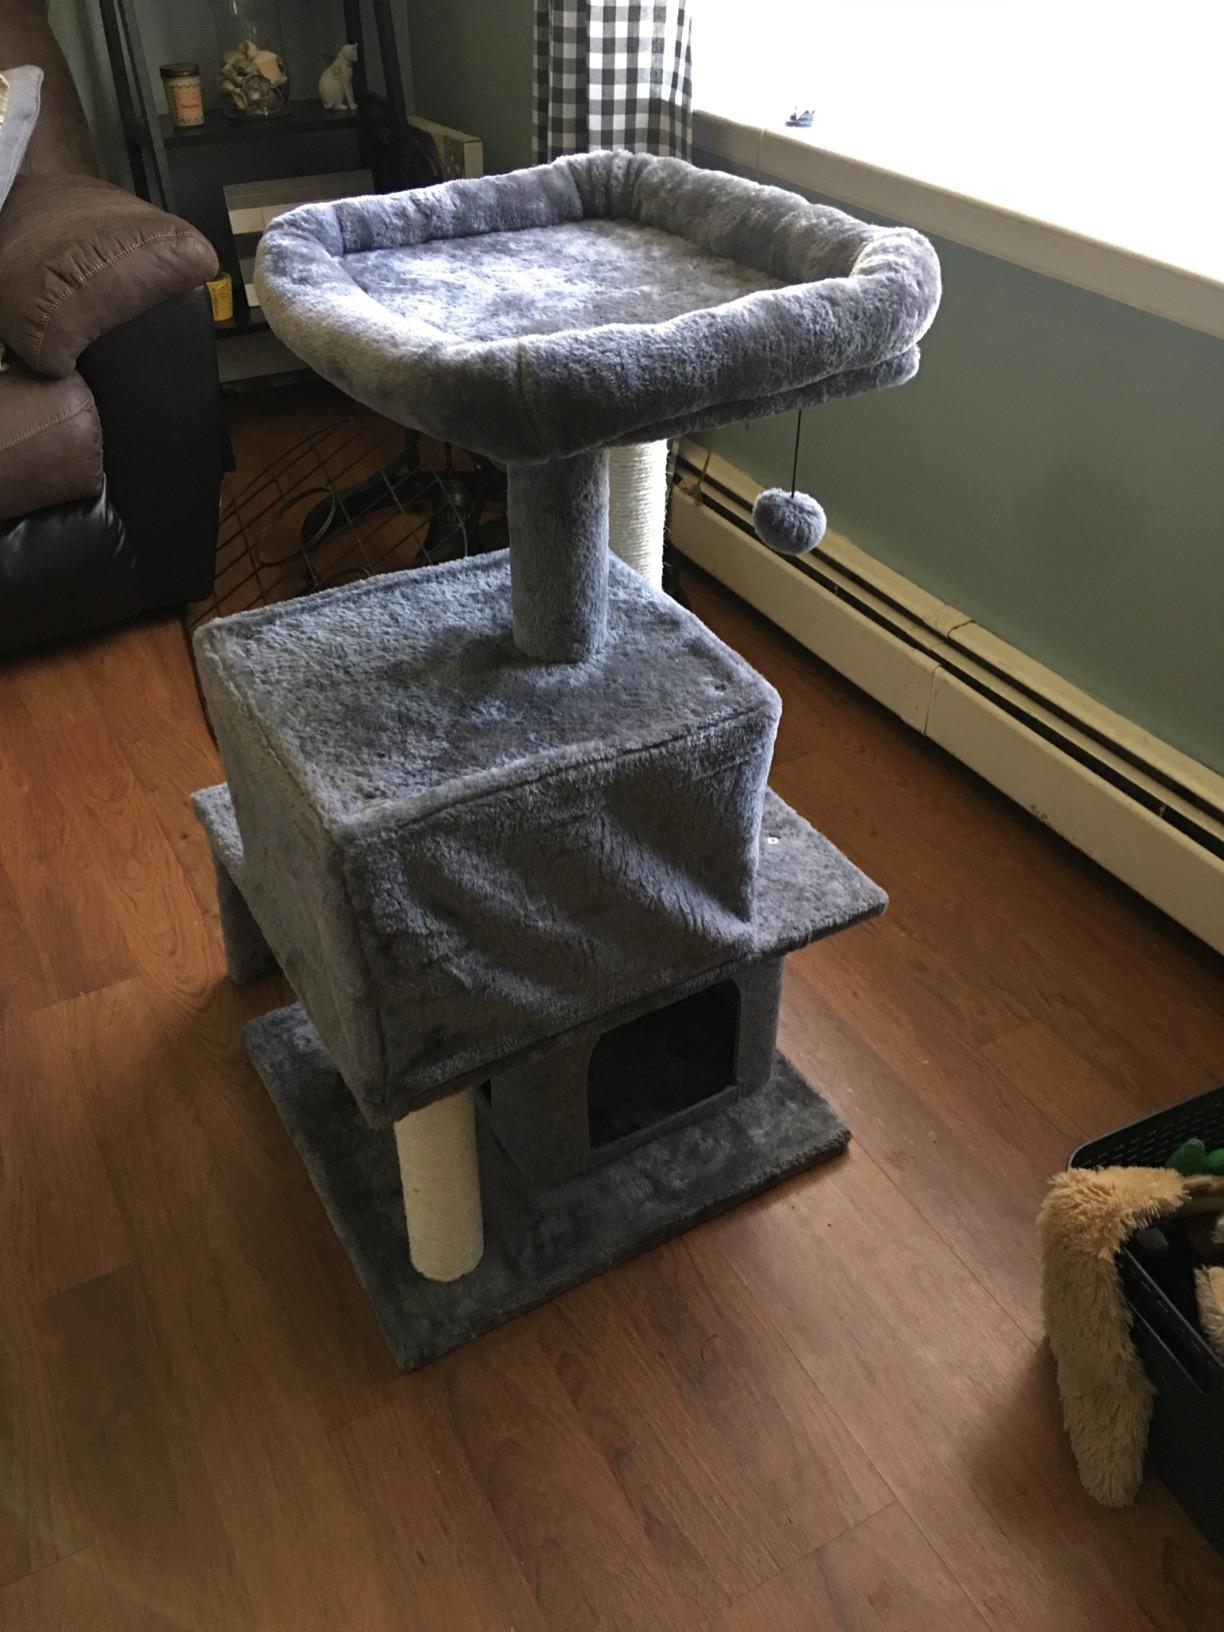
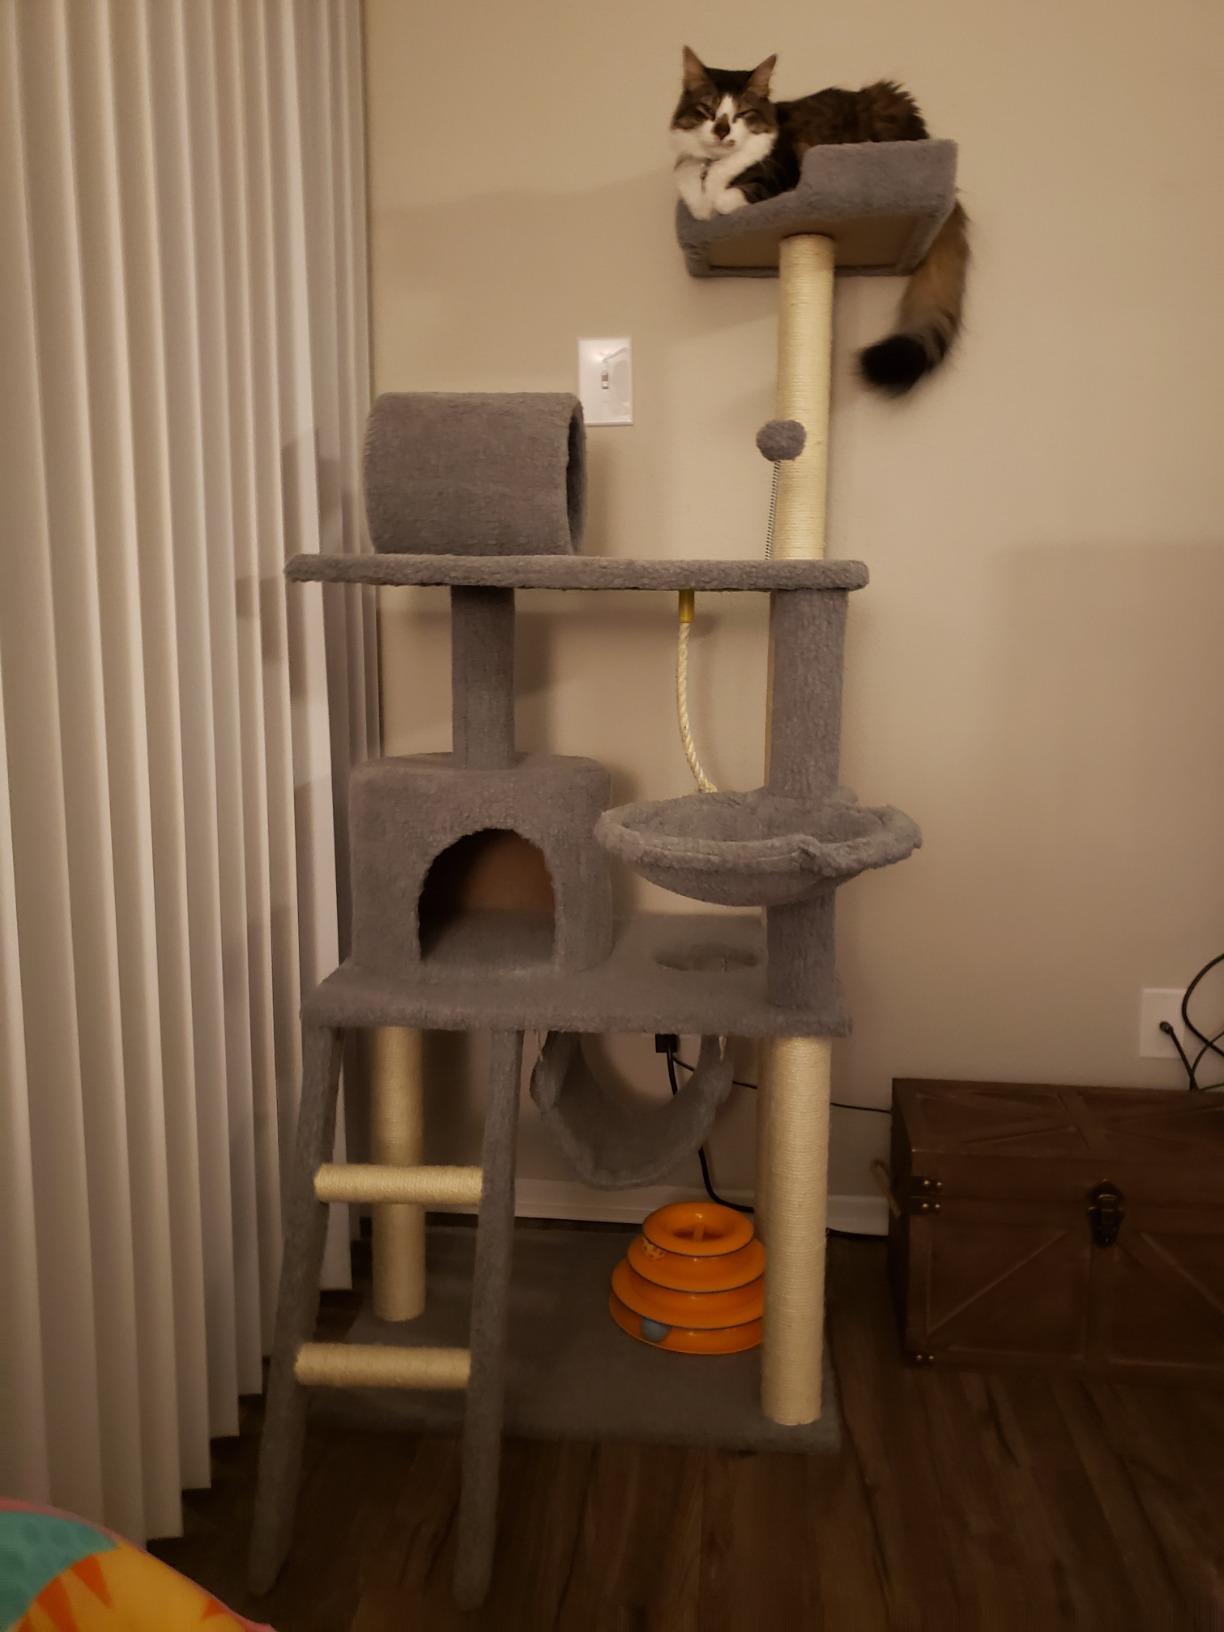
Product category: items_cat tree
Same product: no